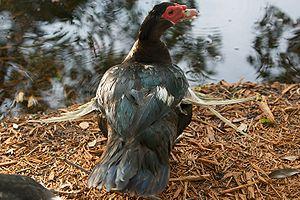
L' Aile d'ange, aussi connu sous le nom d'aile d'avion, est un syndrome qui touche d'abord les oiseaux aquatiques tels que les oies et les canards. Ce syndrome se traduit par une déformation de l'aile dont la dernière articulation pointe vers les côtés extérieurs au lieu de se prolonger le long du corps. Il apparaît plus souvent chez les mâles que chez les femelles. On a pu aussi l'observer chez les autours, les outardes et des oiseaux tels que les perruches ondulées, les Aras, et les conures.